History of Lebanon

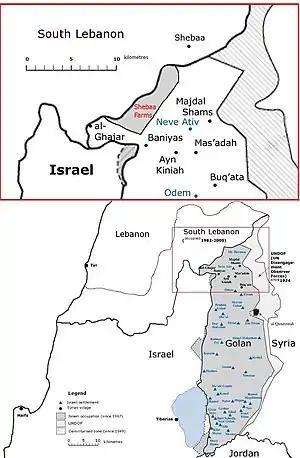
Map of the Shebaa farms

Although Bashir Gemayel did not cooperate with the Israelis publicly, his long history of tactical collaboration with Israel counted against him in the eyes of many Lebanese, especially Muslims. Although the only announced candidate for the presidency of the republic, the National Assembly elected him by the second-narrowest margin in Lebanese history (57 votes out of 92) on August 23, 1982; most Muslim members of the Assembly boycotted the vote. Nine days before he was due to take office, Gemayel was assassinated along with twenty-five others in an explosion at the Kataeb party headquarters in Beirut's Christian neighborhood of Achrafieh on September 14, 1982.